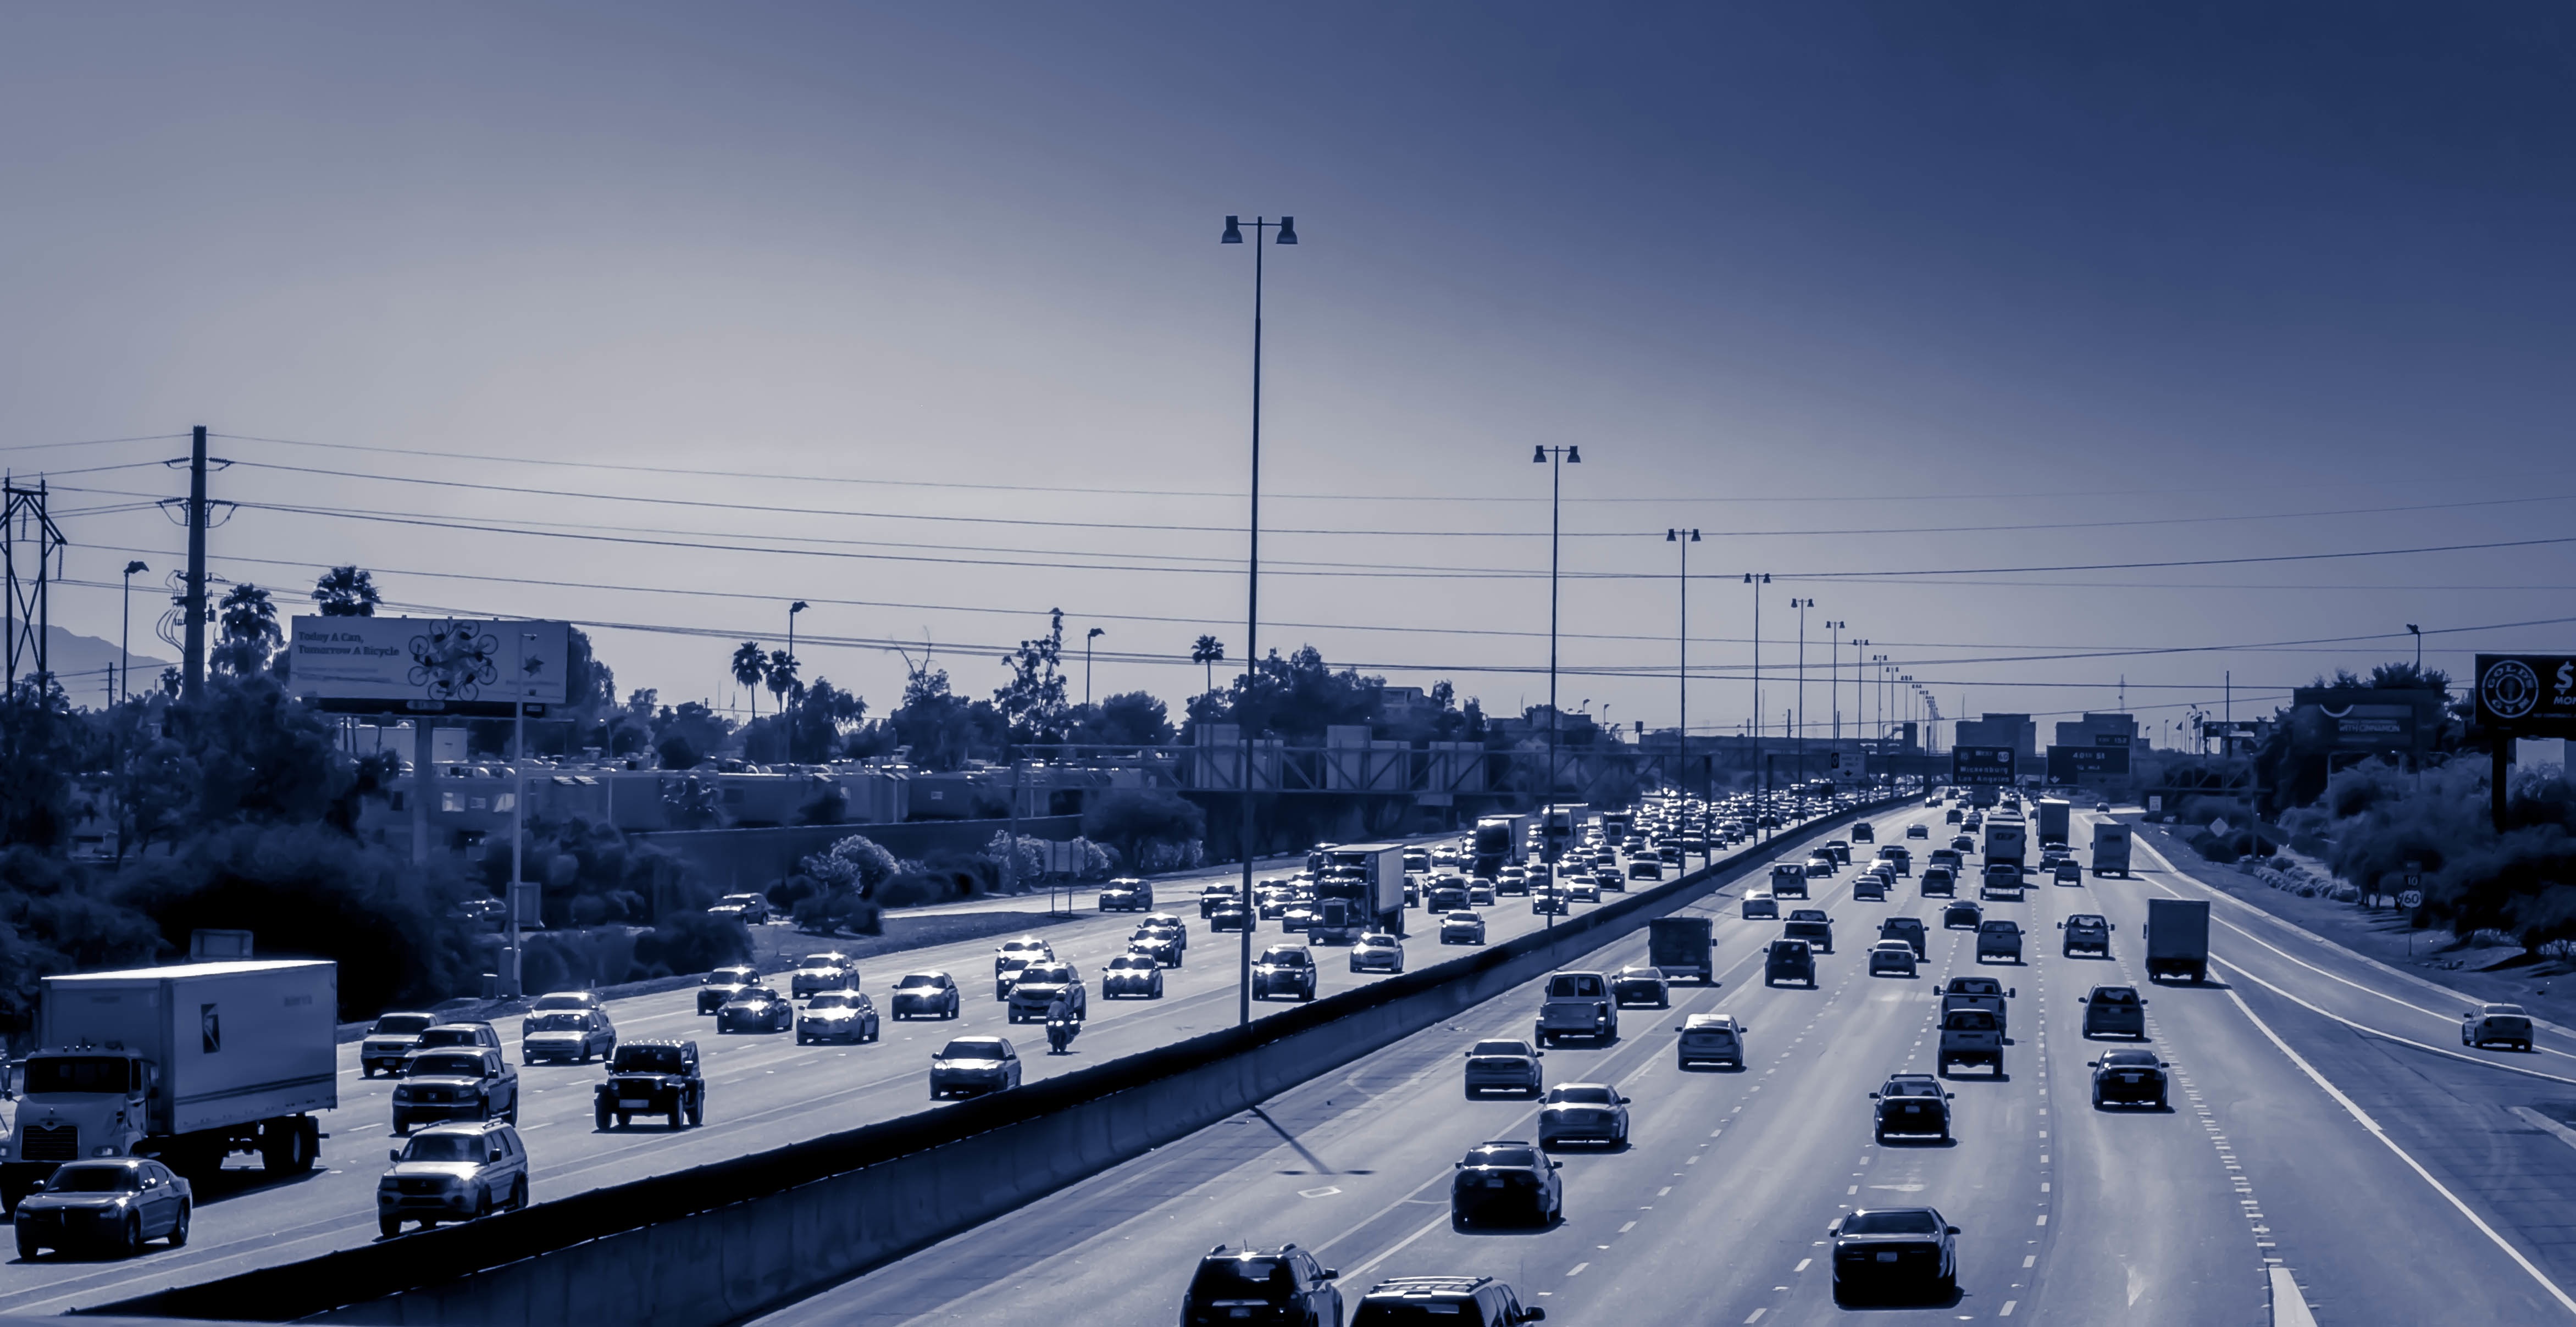
snow, winter, skyline, city, cityscape, transport, vehicle, weather, urban area, human settlement, atmosphere of earth